Russellville Municipal Airport

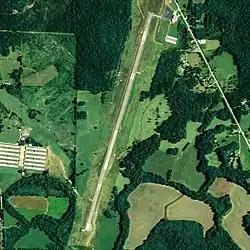
NAIP aerial image, 2006

Russellville Municipal Airport , also known as Bill Pugh Field, is a city-owned public-use airport located southeast of the central business district of Russellville, a city in Franklin County, Alabama, United States. It is included in the FAA's National Plan of Integrated Airport Systems for 2011–2015, which categorized it as a "general aviation" facility.